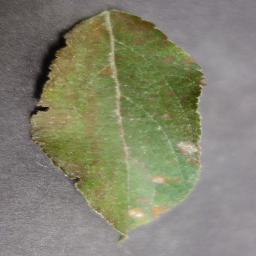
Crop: apple
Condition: cedar_rust